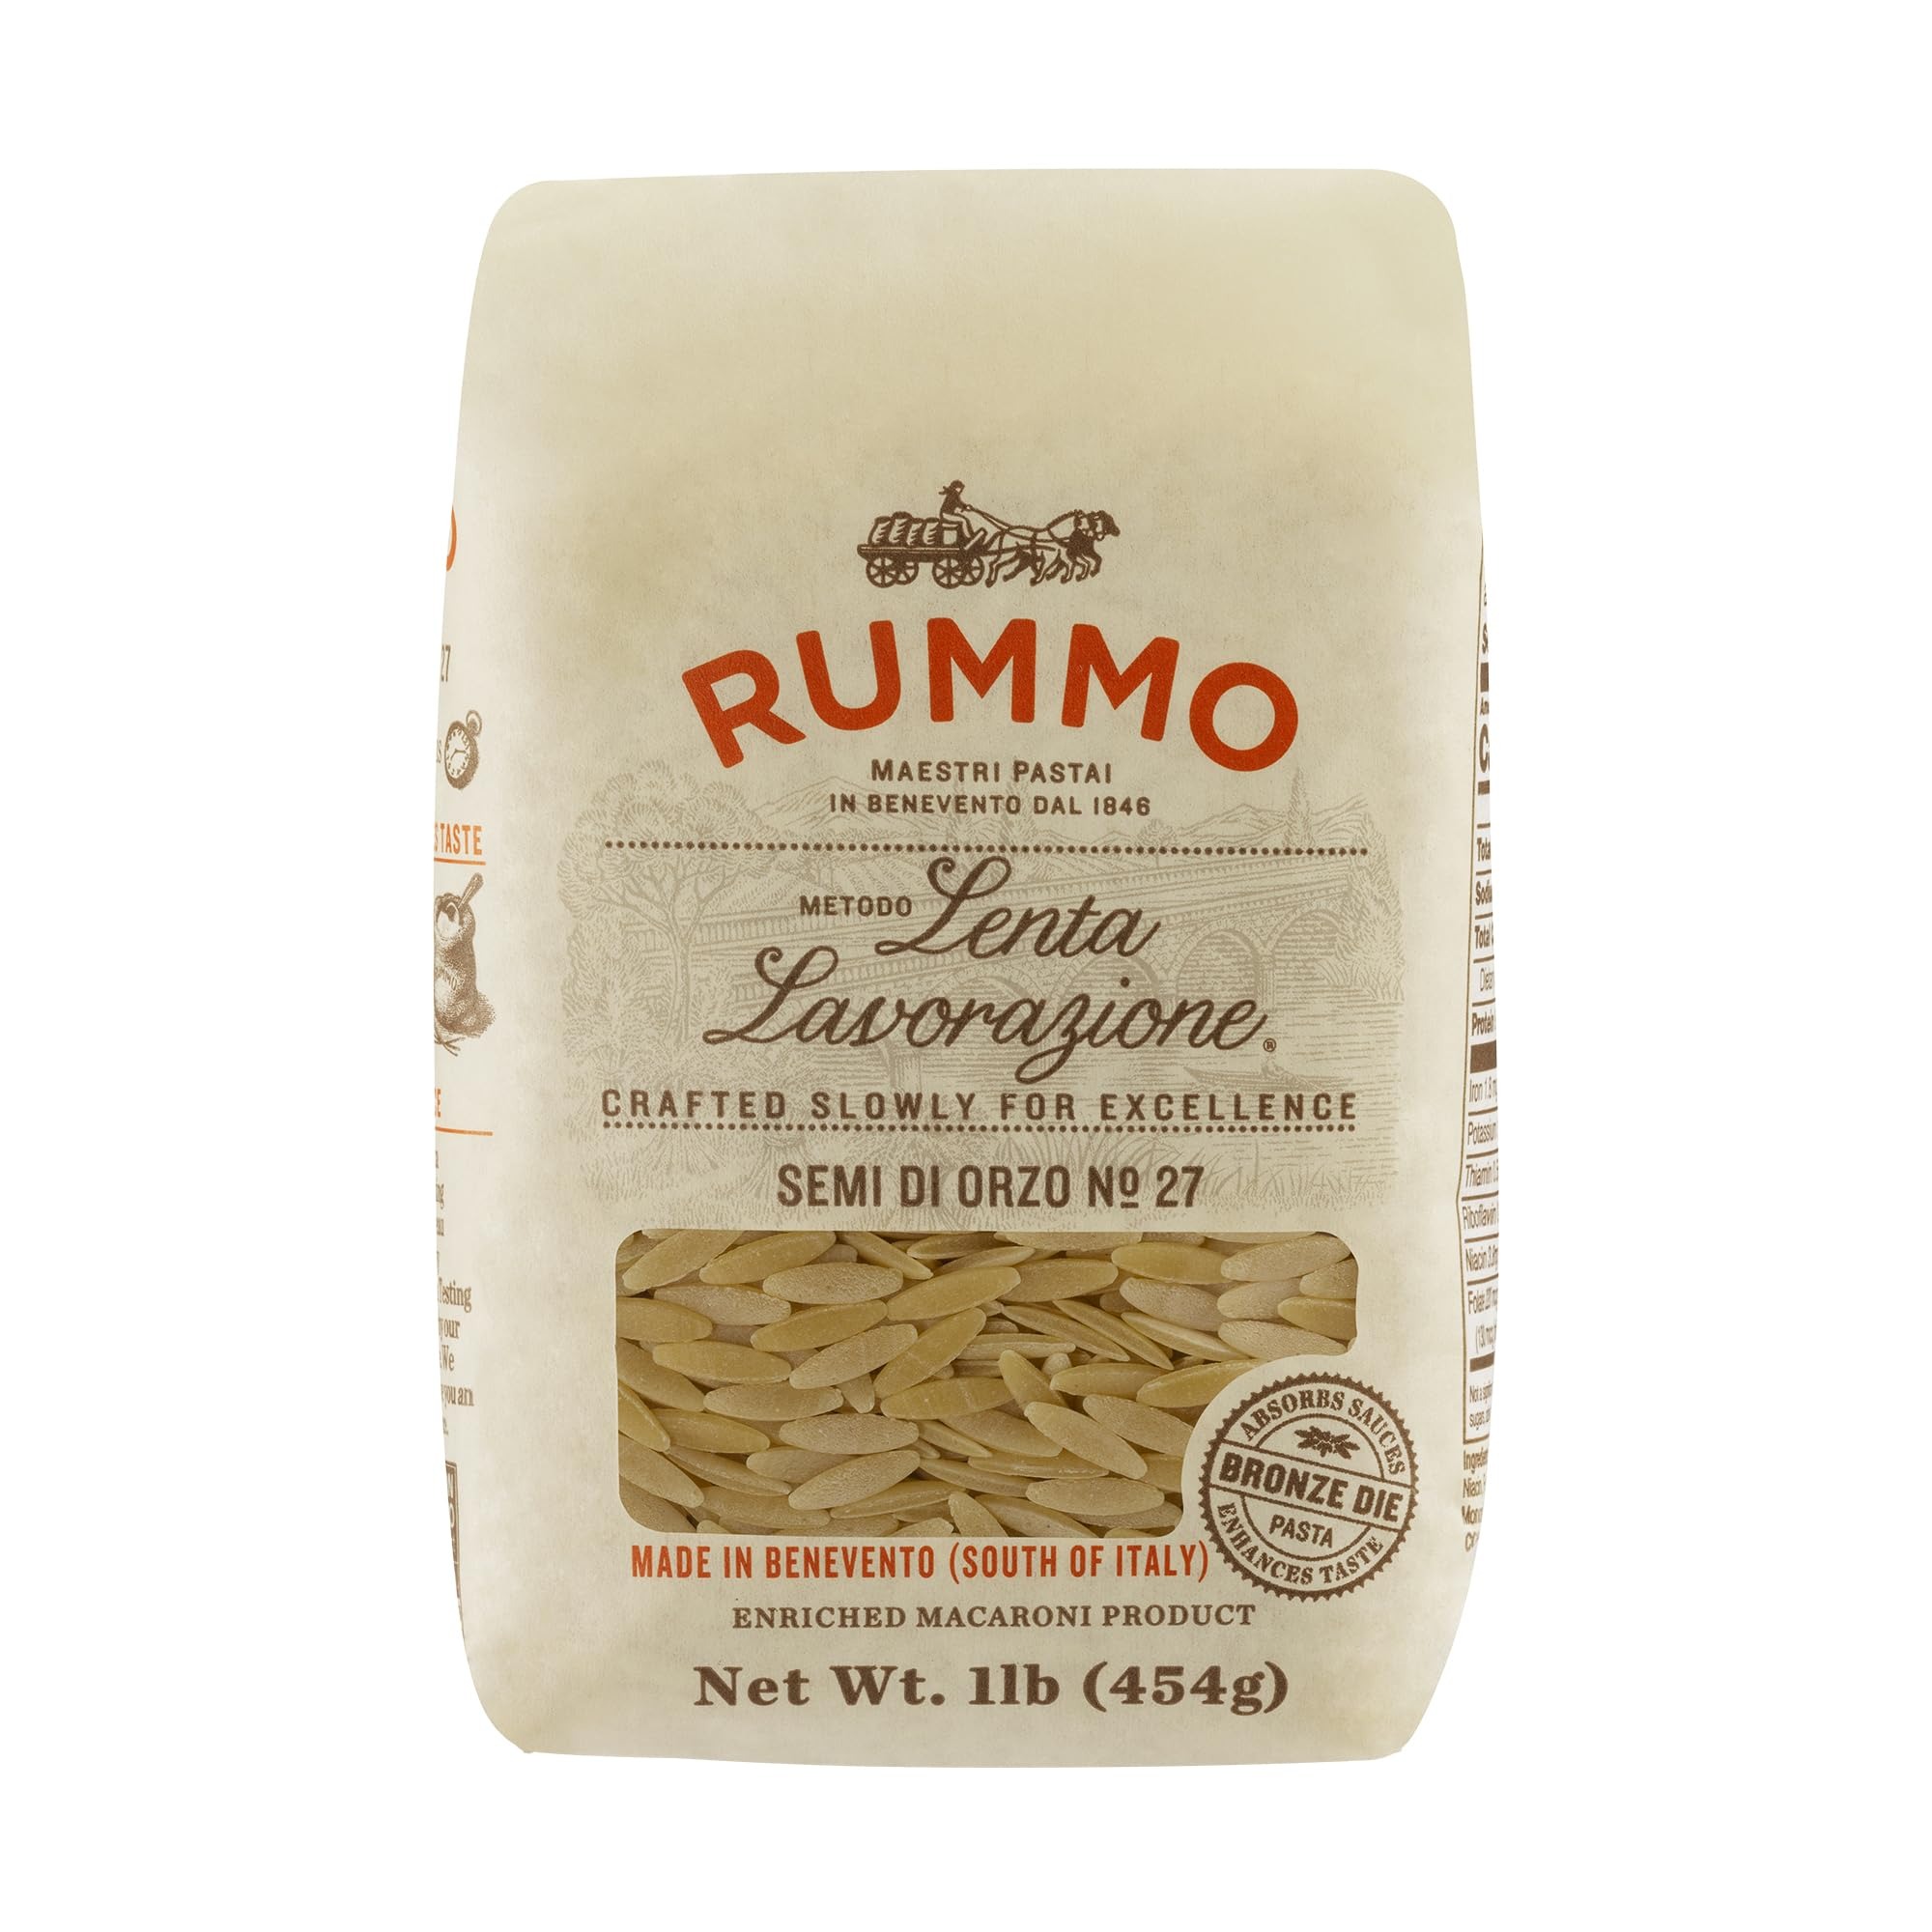
Item Name: Rummo Semi Di Orzo Pasta N.27 - Orzo Pasta Noodles, Dry Pasta, Durum Wheat Orzo, Small Pasta, Imported from Italy - 16 Ounce (Pack of 1)
Bullet Point 1: IDEAL PAIRING - Excellent for the preparation of soups. Ideal with meat and vegetable broths, for both light broths and dense,velvety soups. Great for introducing young eaters to the world of pasta
Bullet Point 2: RESTAURANT QUALITY - With a cooking time of just 7 minutes, Semi Di Orzo N.27 allows for a convenient and efficient meal, ideal for busy schedules without compromising on quality
Bullet Point 3: CRAFTED SLOWLY - Lenta Lavorazione is our exclusive slow production method. The slowness with which we work the best ingredients results in pasta with notable, inherent qualities
Bullet Point 4: HIGH QUALITY INGREDIENTS - Crafted from Durum Wheat Semolina, our pasta is made with the finest natural ingredients, delivering a high-quality pasta with exceptional taste and texture
Bullet Point 5: MADE IN ITALY - Made in Bevento, located in the south of Italy, this pasta captures the essence of Italian culinary tradition, bringing an authentic touch to your table
Product Description: Pasta Semi Di Orzo
Value: 16.0
Unit: Ounce

Price: 11.55